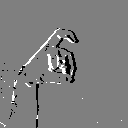
ASL letter: x